Elisaveta Bagryana

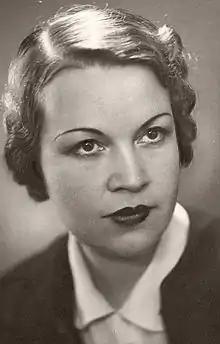
Elisaveta Bagryana (fragment from a photo, made before 1939).

Elisaveta Bagryana (16 April 1893 – 23 March 1991), born Elisaveta Lyubomirova Belcheva, was a Bulgarian poet who wrote her first verses while living with her family in Veliko Tarnovo in 1907–08. She, along with Dora Gabe (1886–1983), is considered one of the "first ladies of Bulgarian women's literature". She was nominated for the Nobel Prize in Literature three times.